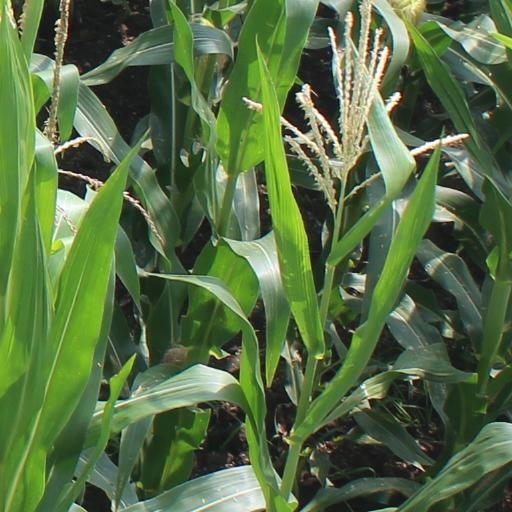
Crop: maize; corn